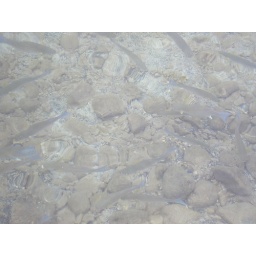
Fish swimming by balcony on Tahiti